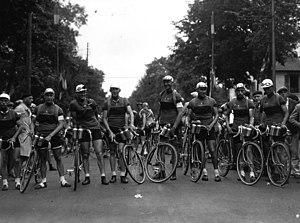
L'équipe allemande lors du Tour de France 1932. De gauche à droite, Willy Kutzbach, Georg Umbenhauer, Max Bulla, Oskar Thierbach, Herbert Sieronski, Ludwig Geyer, Kurt Stöpel, Rudolf Risch
Oskar Thierbach est un coureur cycliste allemand, professionnel de 1930 à 1939 et de 1948 à 1952. Pendant les années 1930, il a été l'un des meilleurs coureurs allemands. Il a participé six fois au Tour de France durant cette période, terminant septième en 1932. Vainqueur du Harzrundfahrt en 1934, il est deuxième du Tour d'Allemagne en 1931, et du championnat d'Allemagne sur route et du Rund um Berlin en 1935.